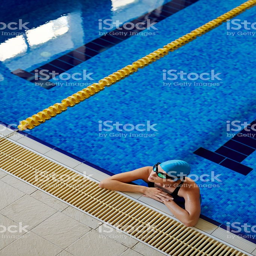
in the swimming pool royalty - free